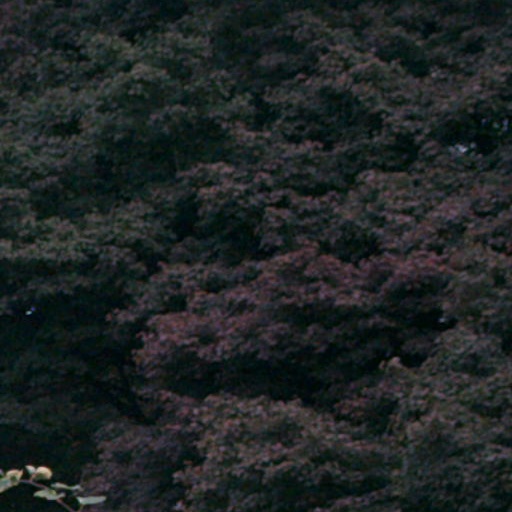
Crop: cassava